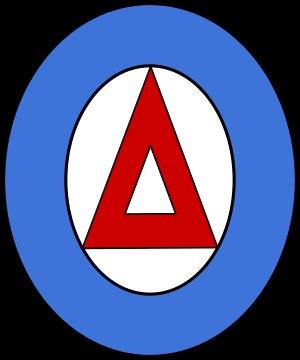
Georges II de Grèce, roi des Hellènes et prince de Danemark, est né le 19 juillet 1890 au palais de Tatoï, en Grèce et est décédé le 1ᵉʳ avril 1947 au palais royal d’Athènes. Il est roi des Hellènes de 1922 à 1923 puis de 1935 à 1941/1944 et enfin de 1946 à 1947.
Paul Iᵉʳ de Grèce, roi des Hellènes et prince de Danemark, est né à Tatoï le 14 décembre 1901 et mort à Athènes le 6 mars 1964. Troisième et dernier fils de Constantin Iᵉʳ de Grèce, il règne de 1947 à 1964.